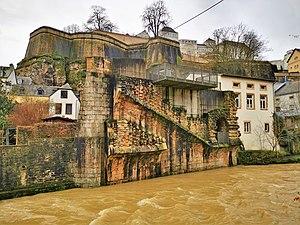
Luxembourg-Grund, vestiges de l'écluse du Grund, rive gauche.